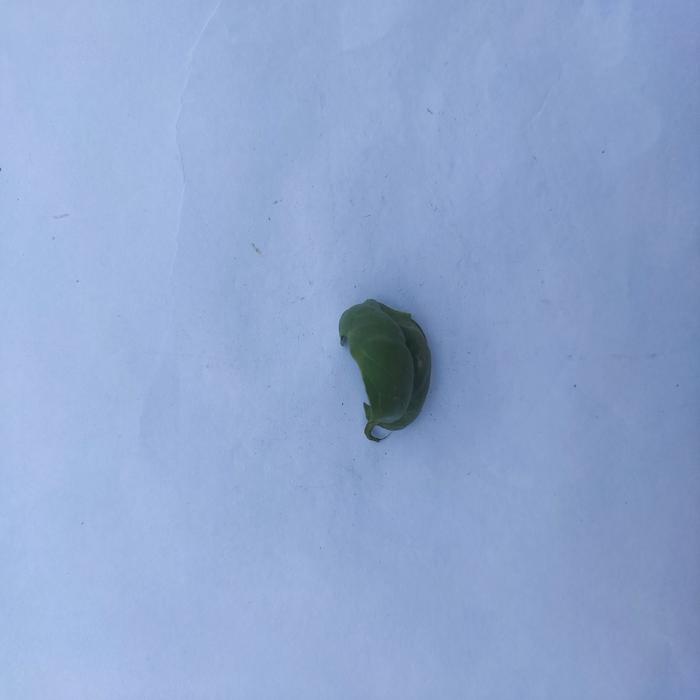
Crop: Aegle Marmelos
Leaf condition: Leaf_Curl